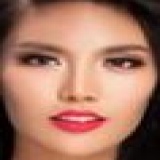
hoa hậu Lan Khuê